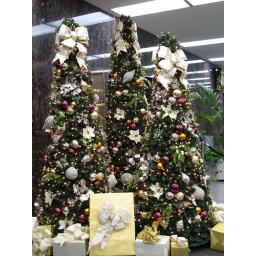
These trees are in the lobby of the Chicago Public School office building